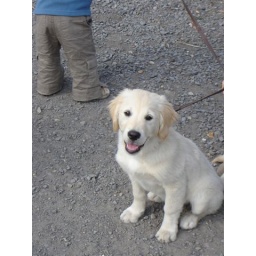
Alix is a female golden retriever and a service dog in training. Picture taken by her foster family.